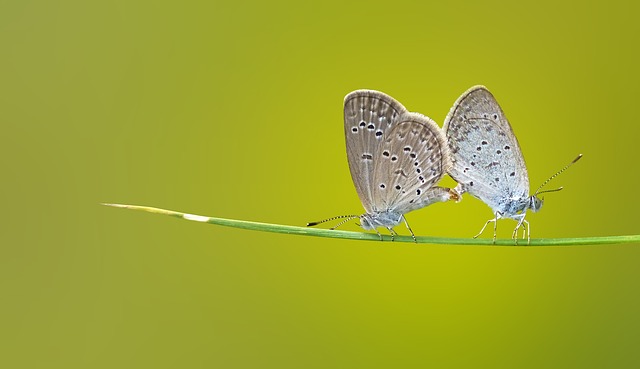
Label: farfalla